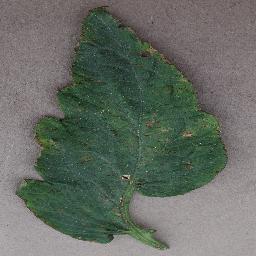
Label: Tomato___Bacterial_spot